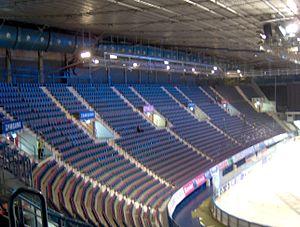
Hovet, anciennement le Johanneshovs Isstadion, fut ouvert en 1955, complété en 1962 et reconstruit en 2002. C'est une salle de Stockholm utilisé principalement pour le hockey sur glace, des concerts et des événements corporatifs. C'est la glace du Djurgårdens IF et de l'AIK IF. Le Skarpnäck AIK, club présent au 4ᵉ échelon national, y dispute également des matchs régulièrement. La capacité officielle est de 8 300 spectateurs.